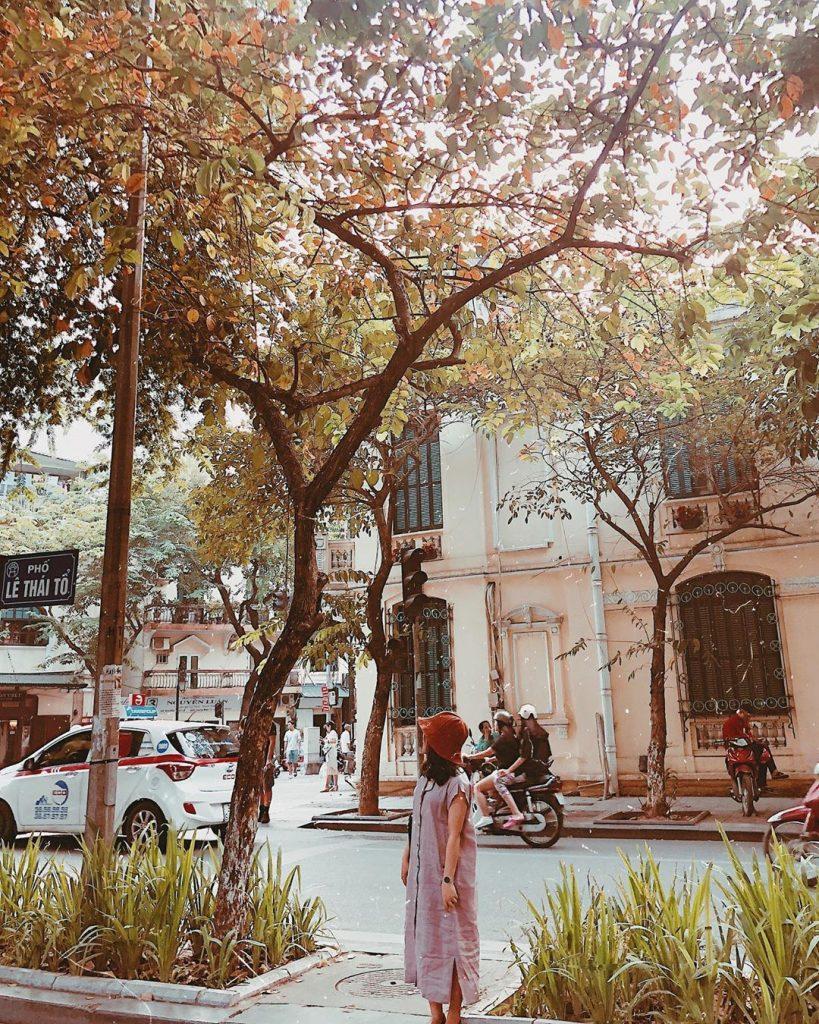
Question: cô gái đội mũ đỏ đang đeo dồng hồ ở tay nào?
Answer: tay trái